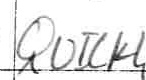
Label: quickly